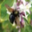
Label: bee